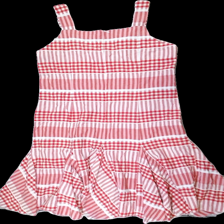
View: back
Type: Dress
Category: Ladies
Brand: Mac Scott
Colors: Red, White
Material: ?
Pattern: Checkered print
Cut: Regular
Size: 46
Season: All
Trend: 80s
Damage location: bottom right
Damage 2 location: bottom left
Damage 3 location: top right
Price range: 100-150
Recommended usage: Reuse
Description: rutig klänning
Comment: vintage